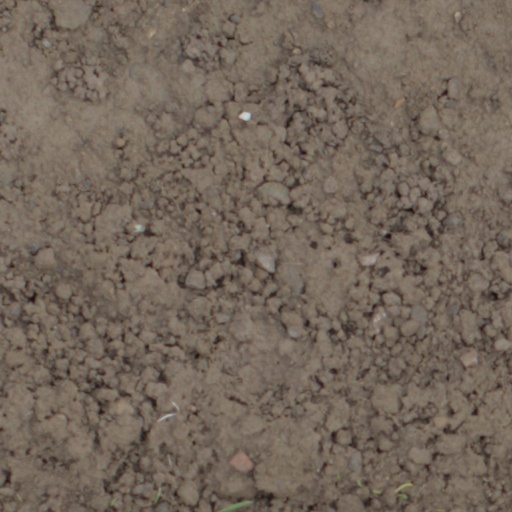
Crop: wheat